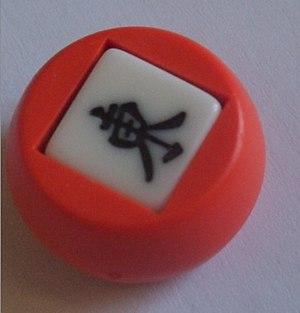
Tion de Mah-jong. Indicateur de vent